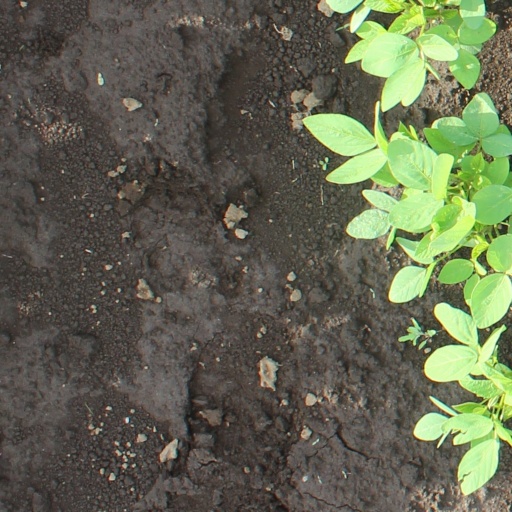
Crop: soybean